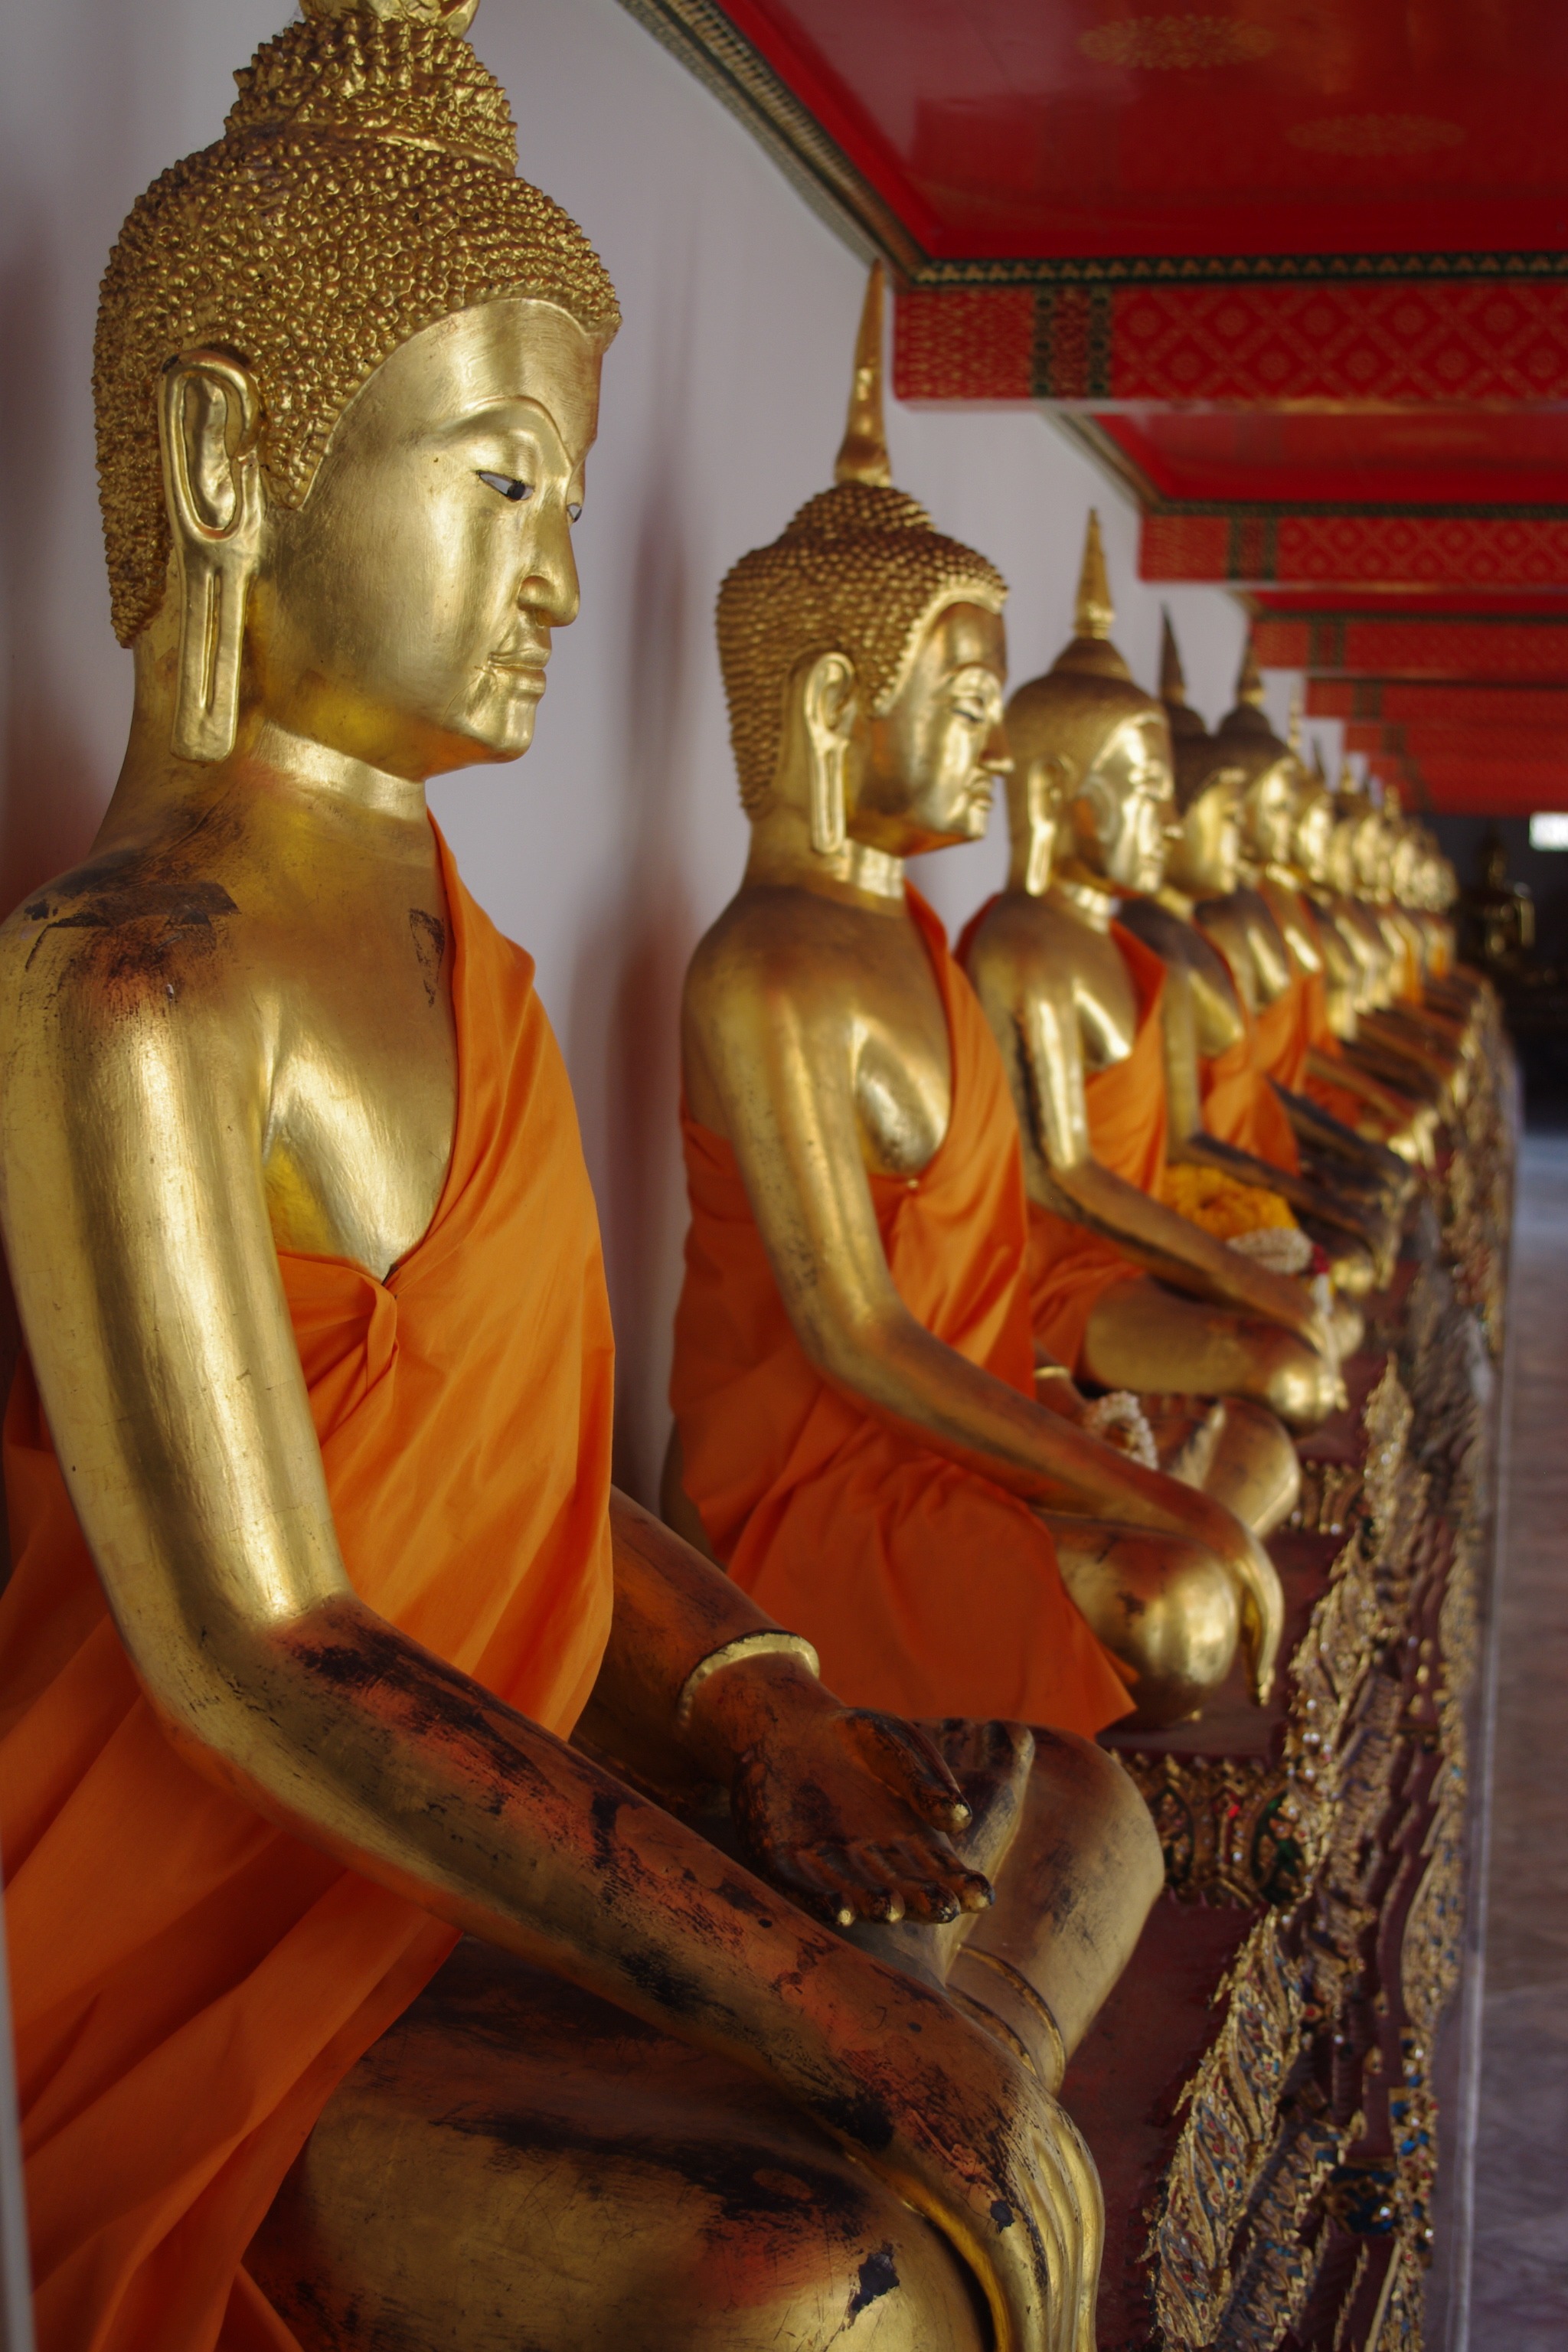
monument, statue, buddhism, religion, thailand, sculpture, art, temple, bangkok, carving, thai, wat, mythology, thailand temple, hindu temple, fictional character, gautama buddha, ancient history, thai temple, bhuddist temple